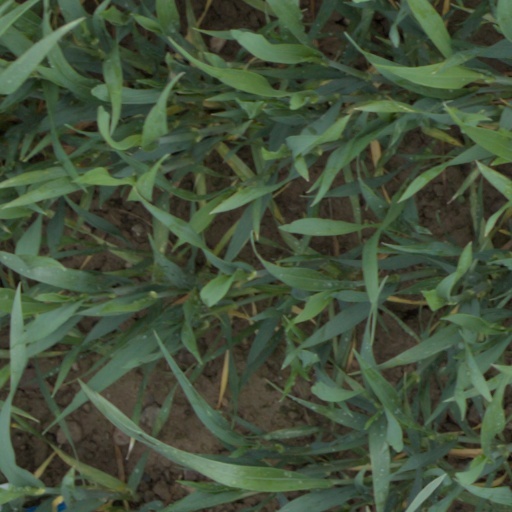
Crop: wheat